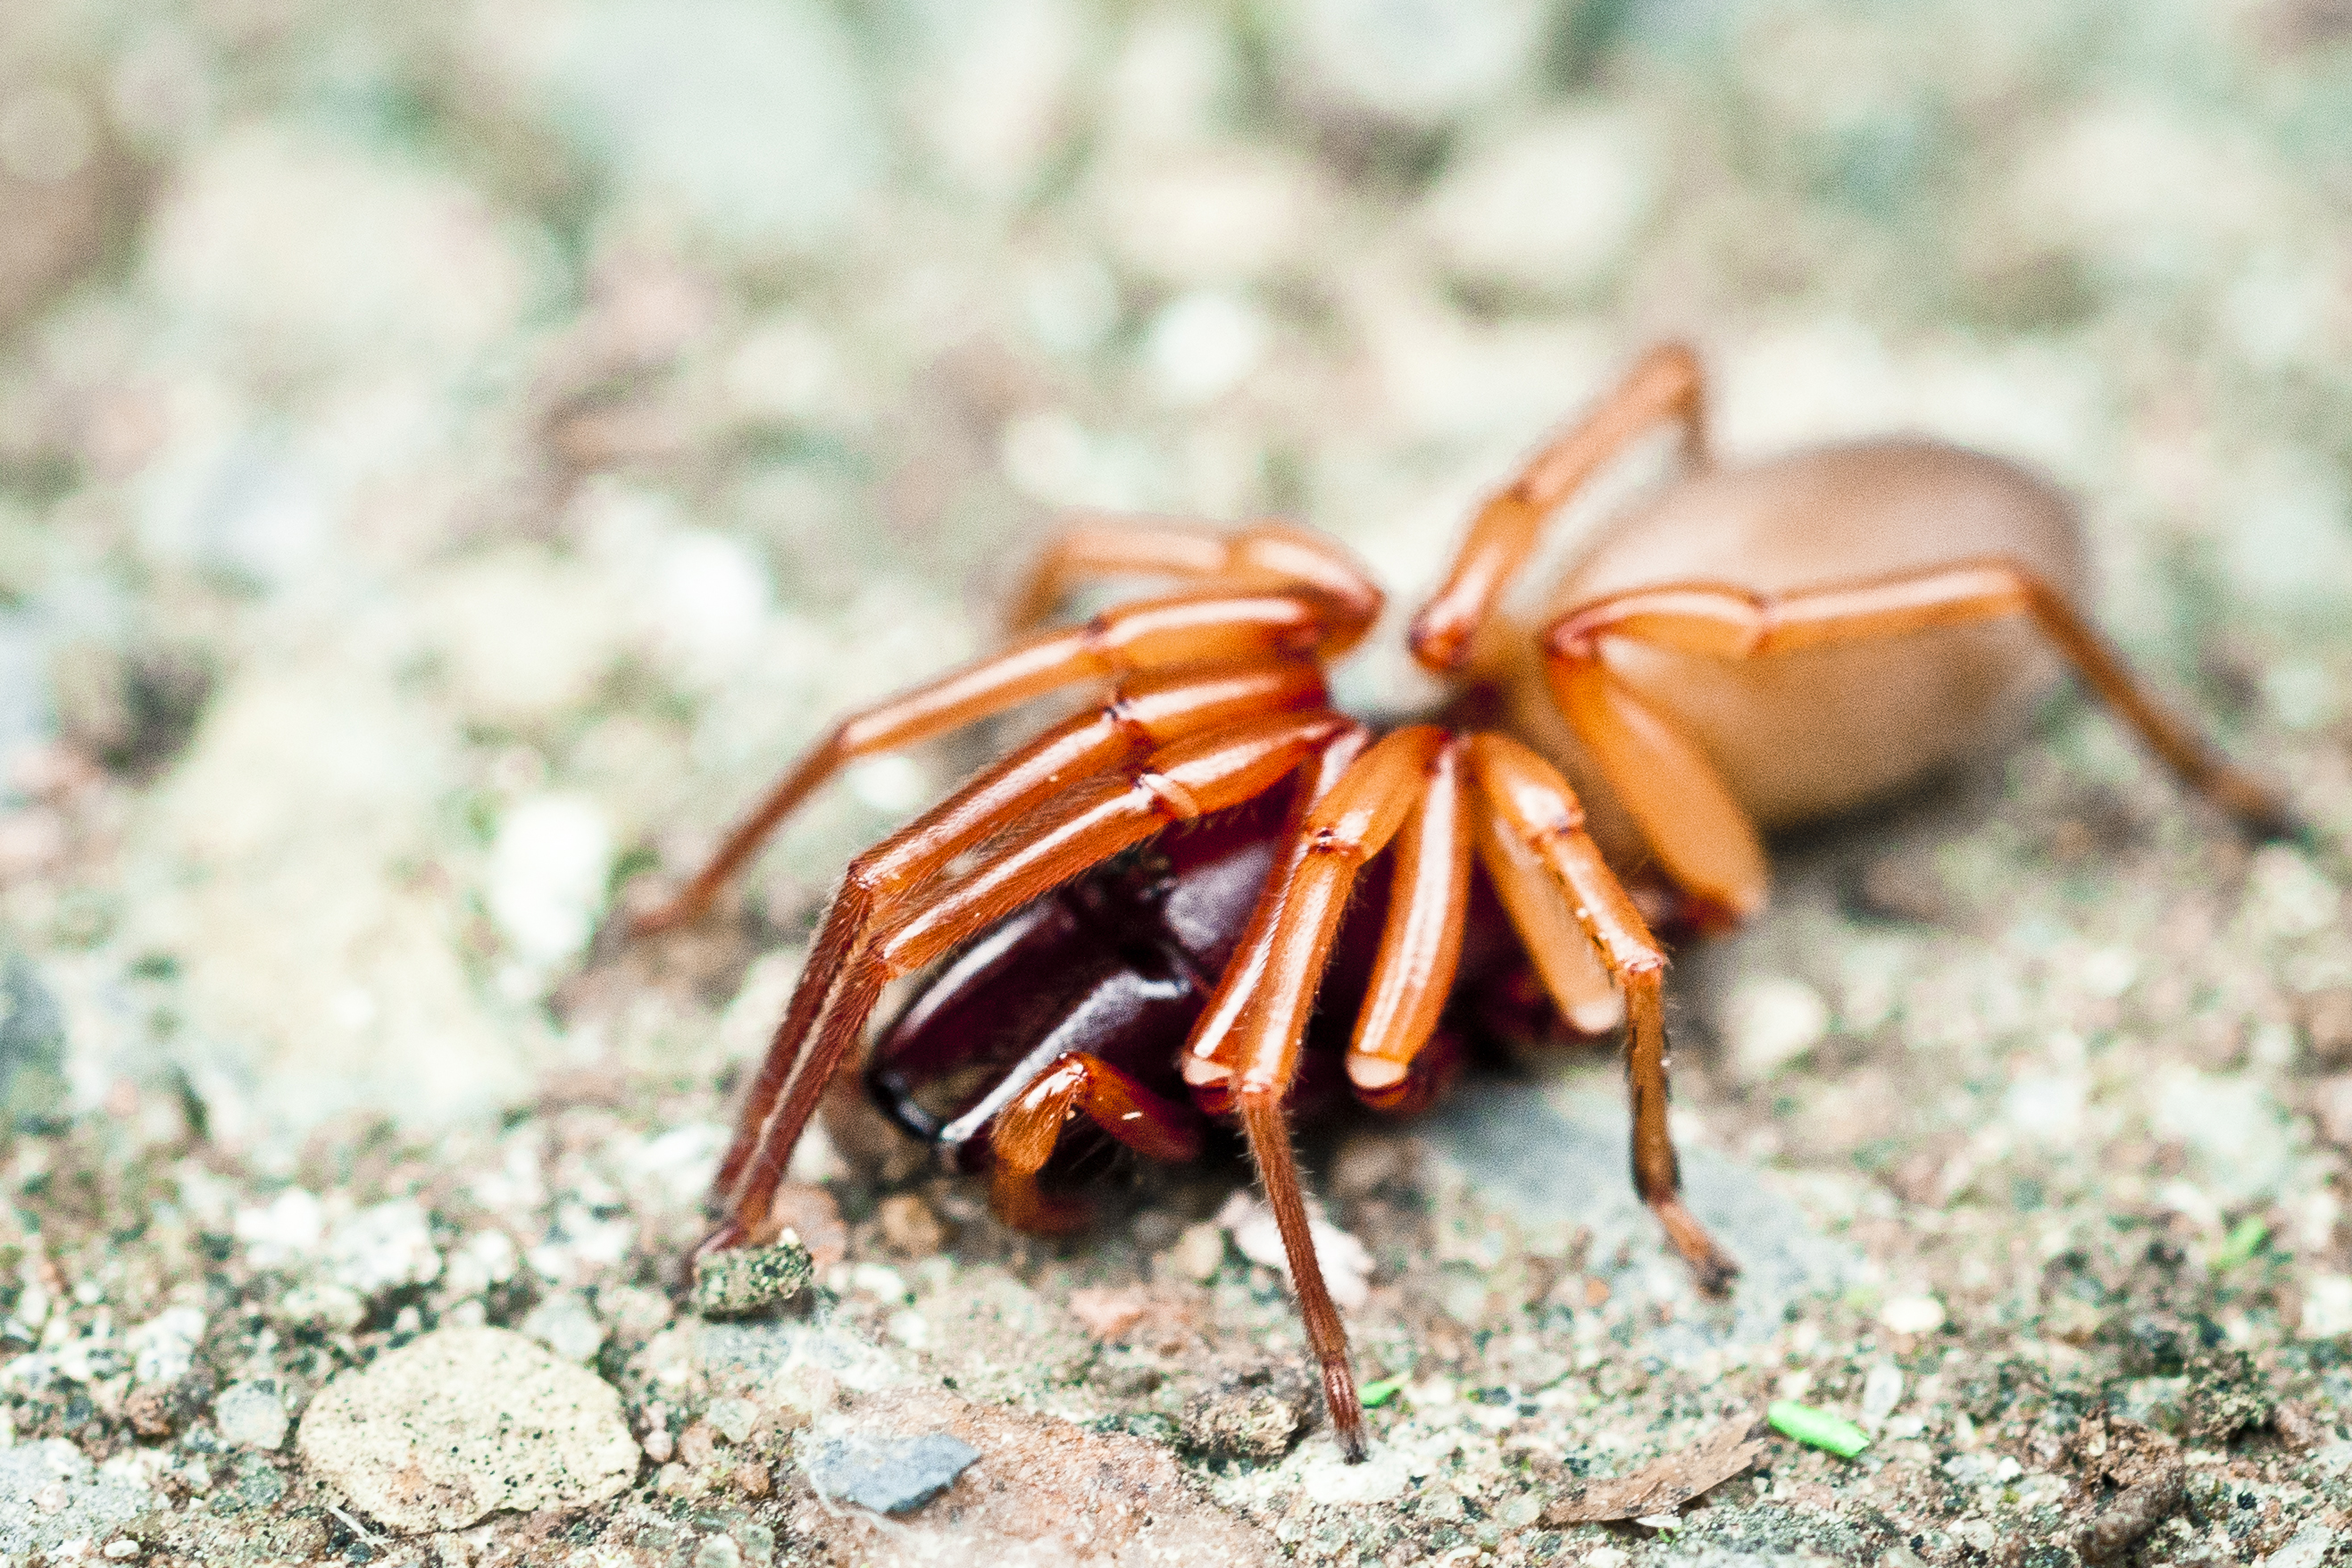
photography, flower, animal, insect, macro, fauna, invertebrate, close up, spider, fear, macro photography, arthropod, close up view, close to, disgusting, revolting